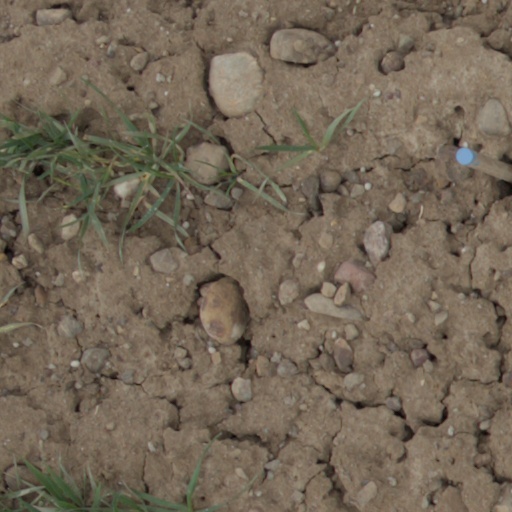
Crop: wheat